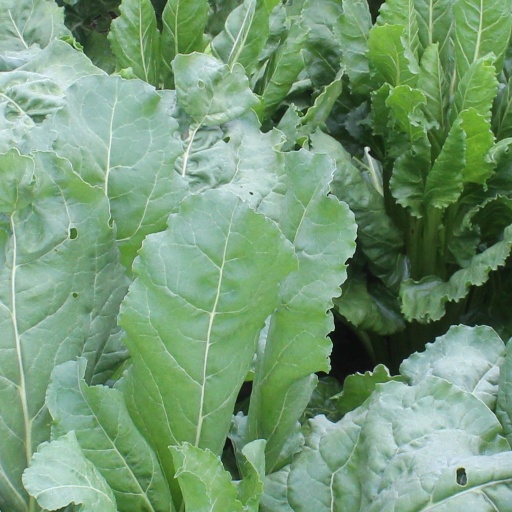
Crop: sugar beet